Cas4

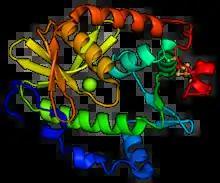
"Pyrobaculum calidifontis" Cas4,

Cas4 is an endonuclease found in some CRISPR systems that is used as part of the spacer acquisition stage.